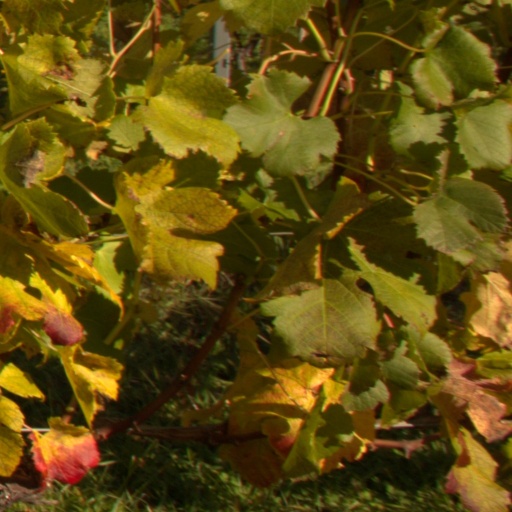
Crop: grape